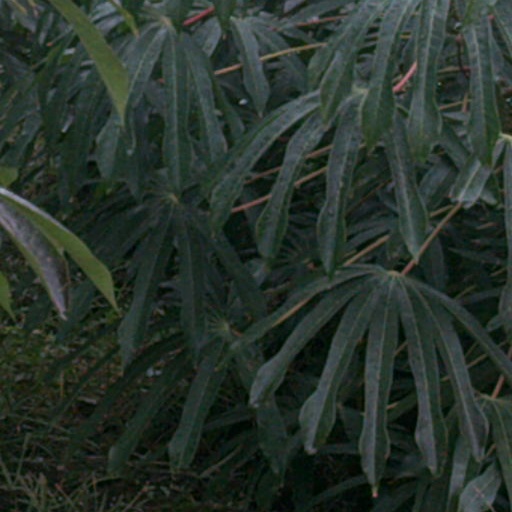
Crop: cassava